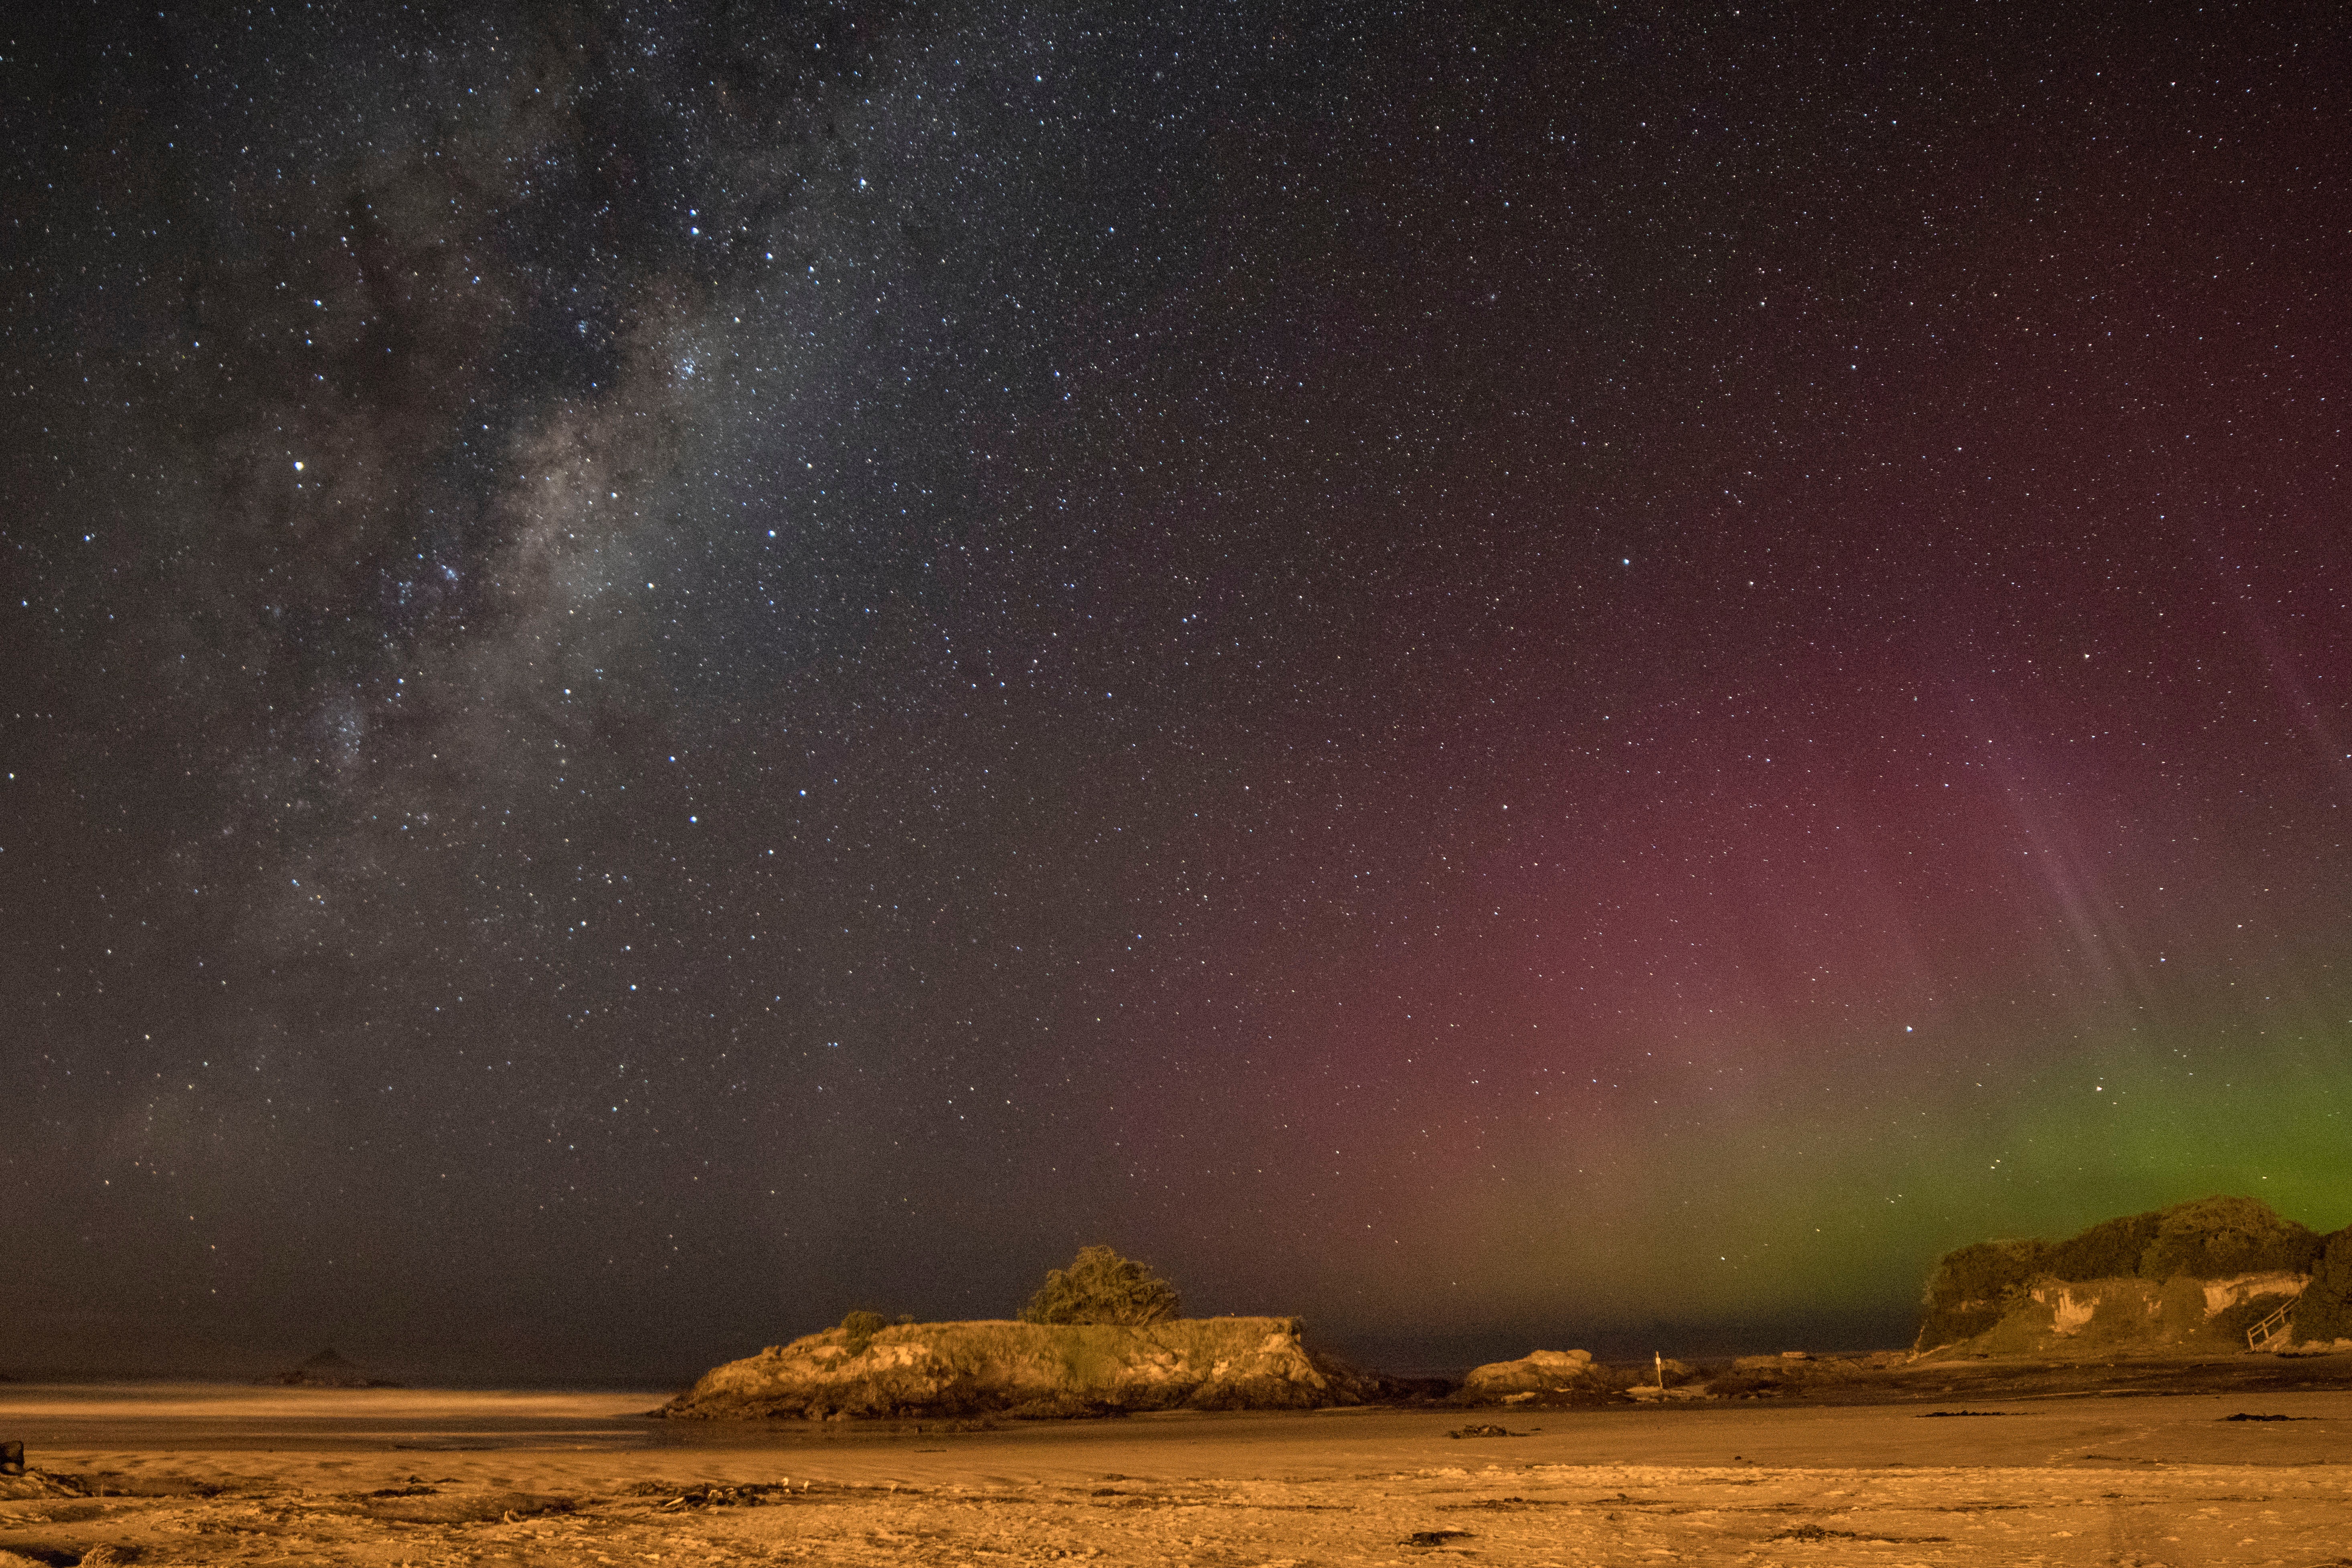
night, atmosphere, galaxy, aurora, astronomical object